Wildlife of South Sudan

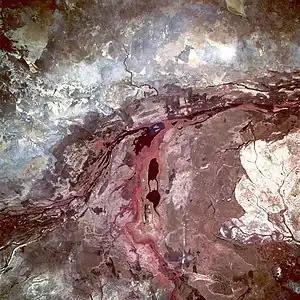
Sudd swamps observed from space

The wildlife of South Sudan refers to the natural flora and fauna of South Sudan. South Sudan includes the Sudd, one of the world's largest wetlands. According to the American biologist and conservationist, J. Michael Fay, South Sudan "could present the biggest migration of large mammals on earth", while Wildlife Conservation Society (WCS) reports southeast Sudan has a migration of 1.3 million antelopes. The region has a low density human population, with approximately 7 million people spread over approximately .